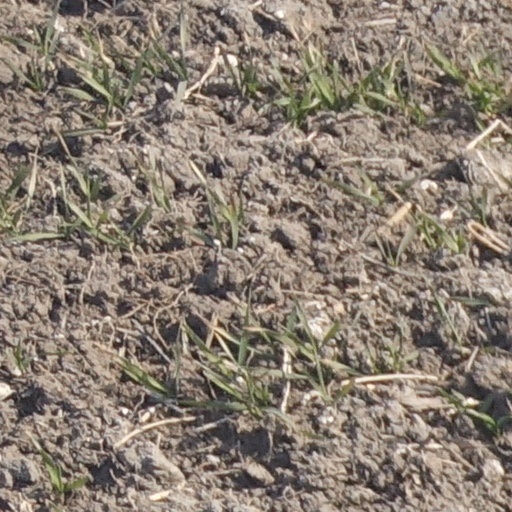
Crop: wheat